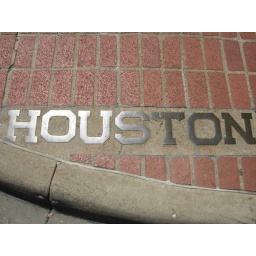
A street sign embedded in the pavement, Fort Worth, TX